Bundesstraße 258

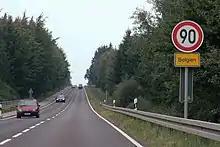
Border crossing at Roetgen. A small sign reading "Belgien" (Belgium) is the only notice that one has left German territory.

From Aachen, the road first runs south along the Belgian border. One curiosity on this part is a 3 km long strip at Roetgen where the German federal highway leads through Belgian territory. This strip has no connection to the Belgian road network, and the only notice of the border crossing is a small sign reading "Belgien" ("Belgium" in German). There is one house along this strip of road, which has a Belgian post code, but is connected to the German telephone network.